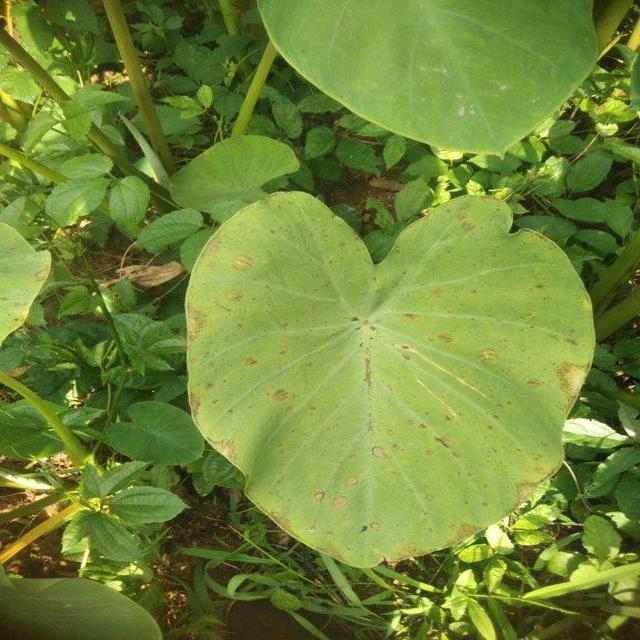
Label: Mid_Blight